Opelwerk Brandenburg

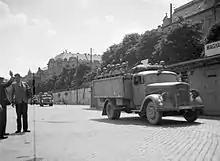
Wehrmacht "Blitz" truck in Budapest (1941)

The Opelwerk Brandenburg was a truck vehicle assembly plant, located in Brandenburg an der Havel, Germany. Built within seven months, it was opened by Adam Opel AG in November 1935 on the re-armament initiative of the Nazi government in order to ensure supplies of Opel Blitz trucks for the Wehrmacht armed forces. By 1944 more than 130,000 medium-weight trucks had been produced at the Brandenburg plant. Devastated by an Allied air raid on 6 August 1944, the facilities were dismantled and shipped east as reparations to the Soviet Union after the war.